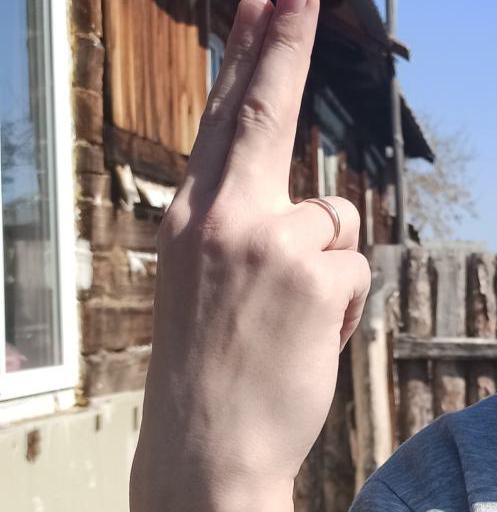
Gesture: two_up_inverted